East Breifne

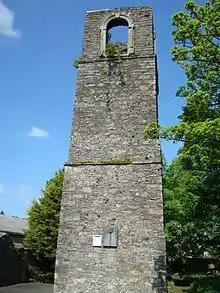
King Giolla Iosa Ruaidh established the town of Cavan and its Franciscan friary in the early 14th century

Under his successor, Giolla Iosa Ruaidh, a town grew around the site and came to be known as ""an Cabhán"", in reference to its topography as a hollow area between many drumlins. He also founded the Franciscan friary where he retired to around the year 1327. The eldest of his 13 sons, Maelseachleann, died in 1328 and was listed as king in his obituary. Giolla Iosa Ruaidh remained in retirement and his second son Risdeard assumed kingship. Decades of succession stability followed, when Risdeard died his brother Cu Chonnacht became king. Cu Chonnacht retired in 1365 and passed the title to his brother Pilib.